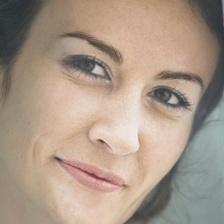
Label: faces